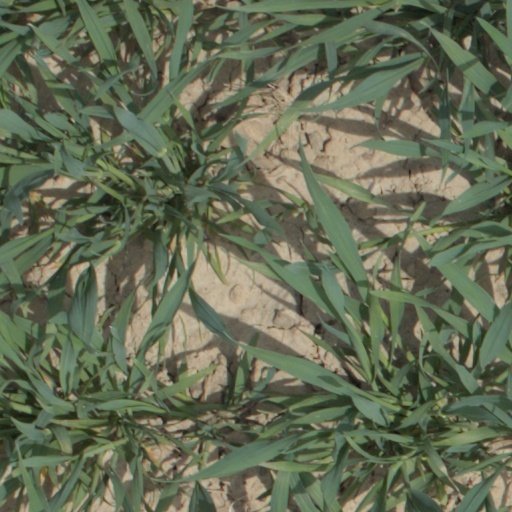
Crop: wheat